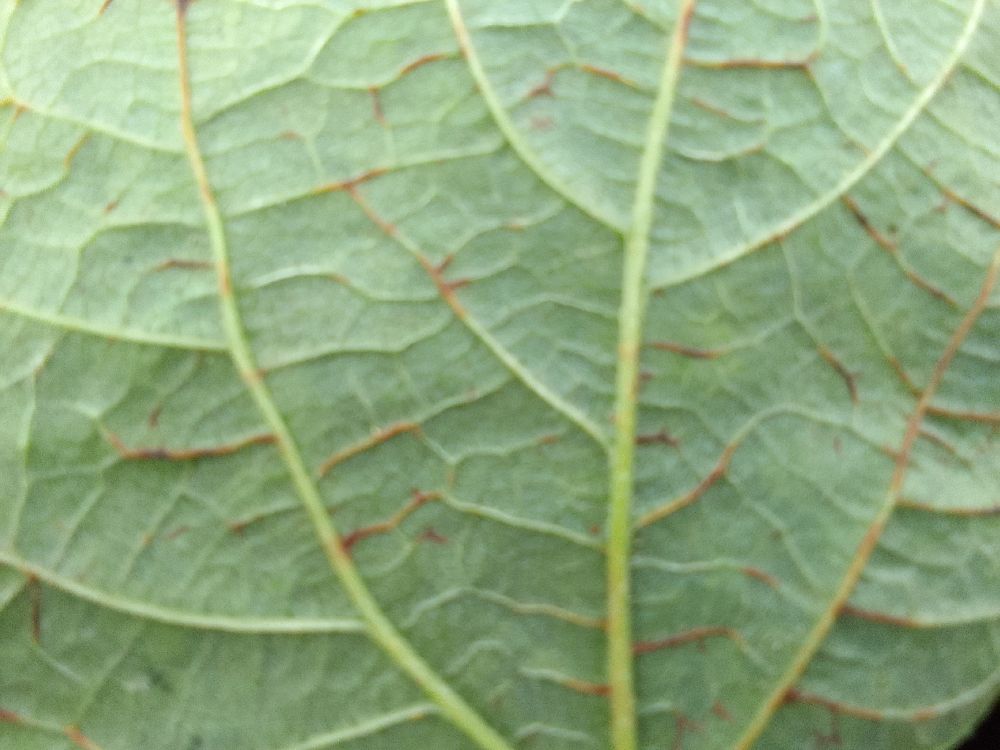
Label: anthracnose